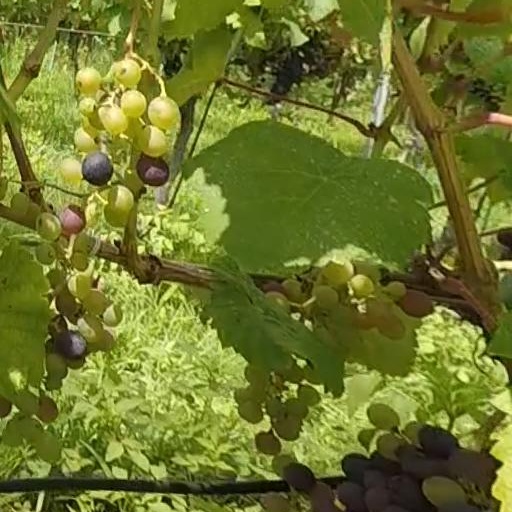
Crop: grape